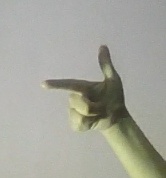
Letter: yaa